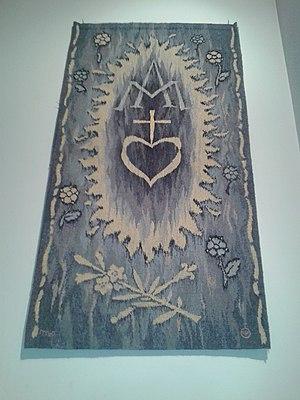
Située sur la côté amont de l'édifice. Artiste
L’église Saint-Victor d'Ollon est un édifice religieux catholique situé à Ollon dans le canton de Vaud en Suisse. Il ne faut pas la confondre avec le temple réformé de cette même localité, qui est l'ancienne église médiévale dite de Saint-Victor.